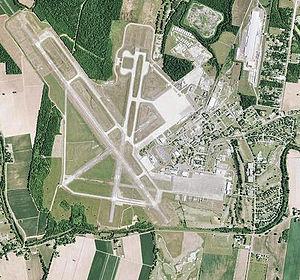
L'aéroport international d'Alexandria dessert la ville d'Alexandria en Louisiane.